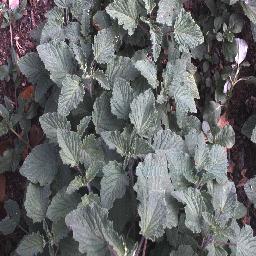
Label: negative